Niort

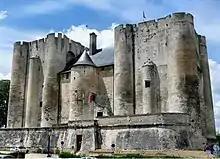

Niort is the French capital of mutual insurance and bank companies, with the headquarters of MAAF, MAIF, MACIF, SMACL and regional branches of national mutual companies such as Groupama, Banque Populaire. Despite its small size, Niort is a main financial centre of France (ranked fourth after Paris, Lyon and Lille). Chemistry and aeronautics are the other main industries.